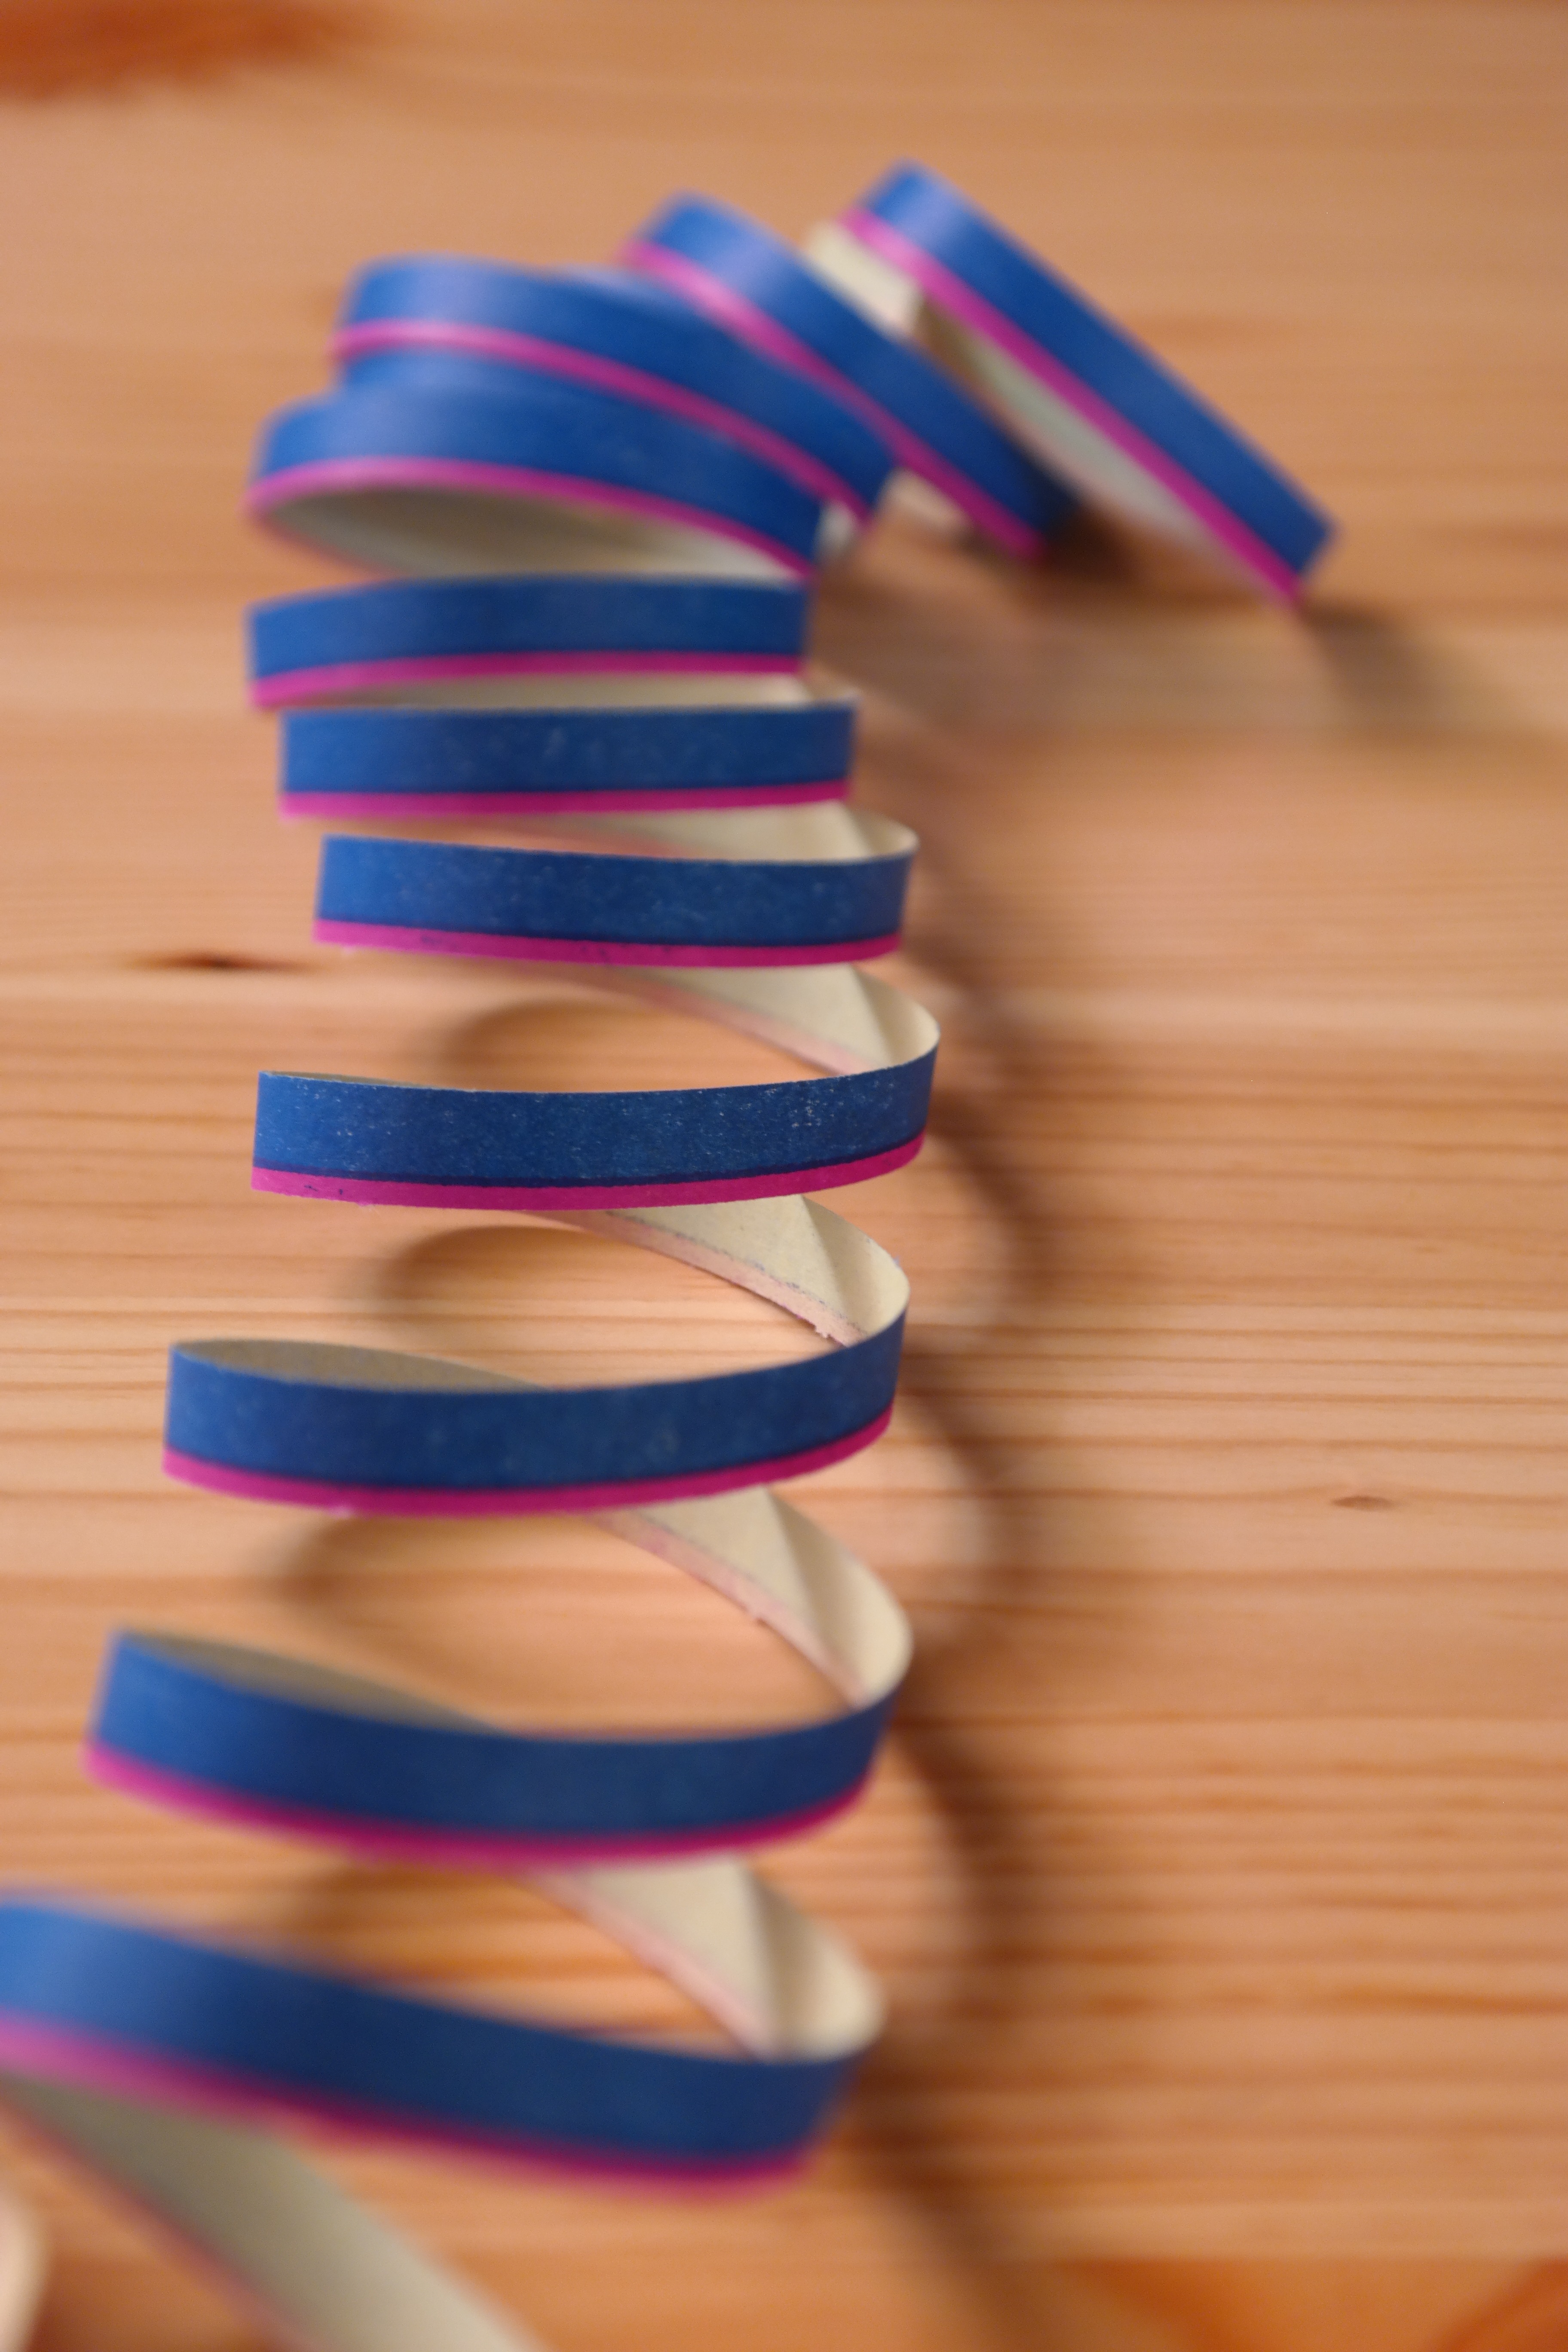
hand, decoration, finger, red, carnival, color, blue, colorful, party, ringed, new year's eve, streamer, paper snakes, fasnet, fashion accessory, partyaritkel